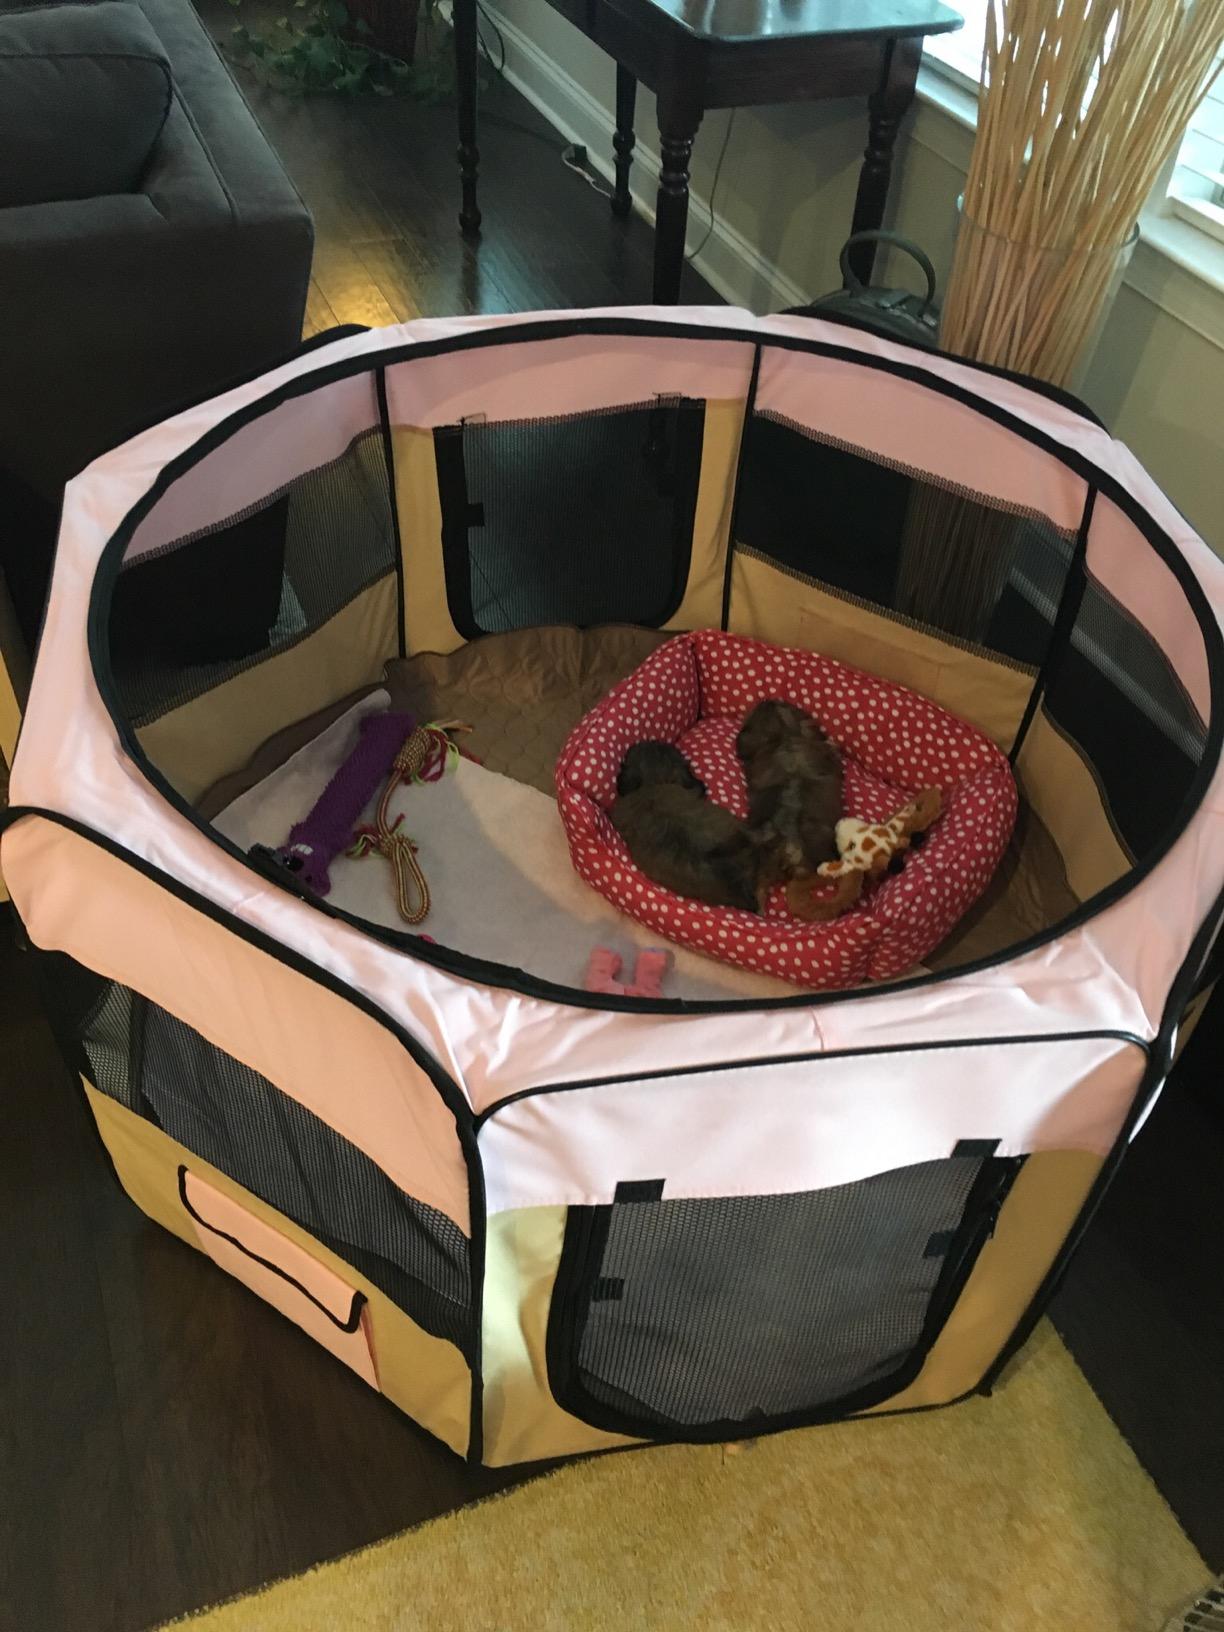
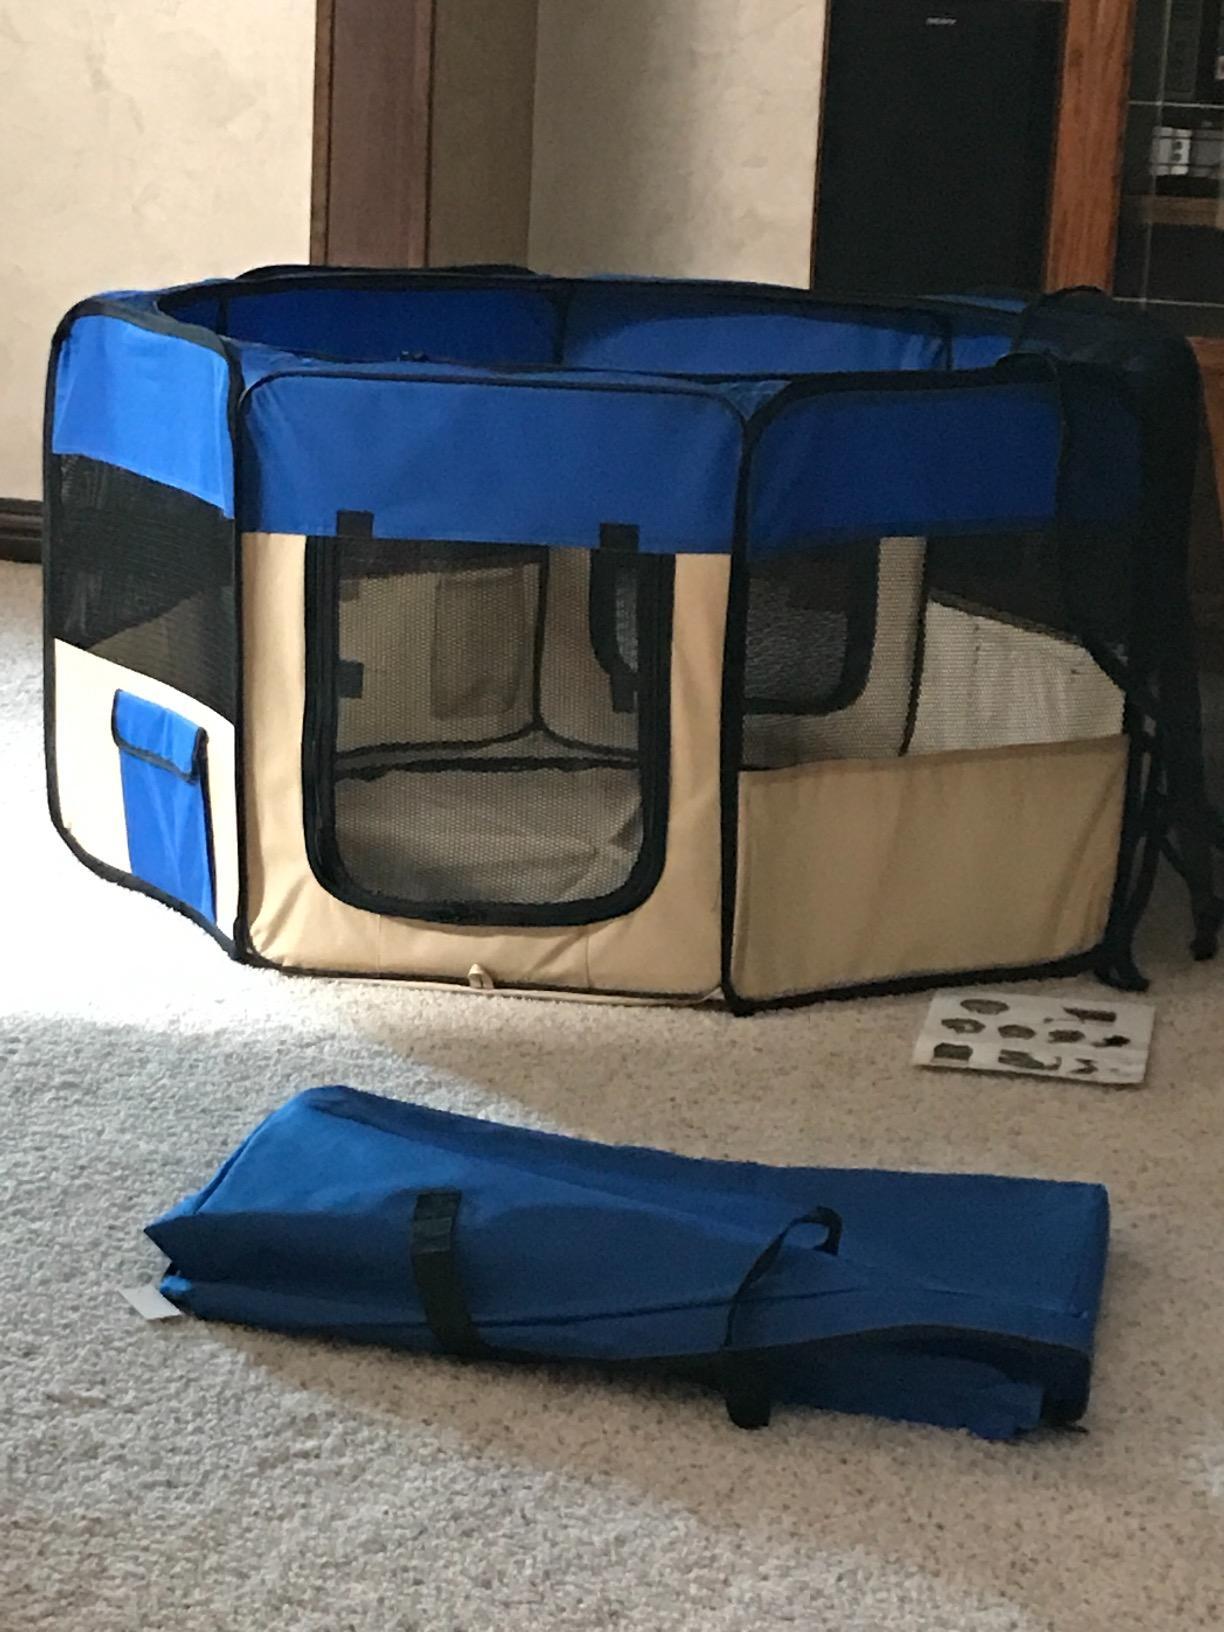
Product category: items_kennel
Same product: no